Adal Sultanate

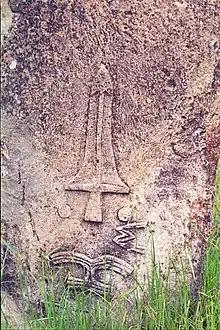
A sword symbol on a stele at Tiya

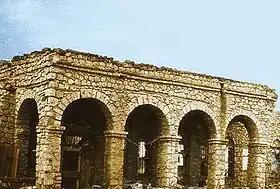
Ruins of the Sultanate of Adal in Zeila

One of the empire's most wealthy provinces was Ifat it was well watered, by the large river Awash. Additionally, besides the surviving Awash River, at least five other rivers in the area between Harar and Shawa plateau existed. The general area was well cultivated, densely populated with numerous villages adjoining each other. Agricultural produce included three main cereals, wheat, sorghum and teff, as well as beans, aubergines, melons, cucumbers, marrows, cauliflowers and mustard. Many different types of fruit were grown, among them bananas, lemons, limes, pomegranates, apricots, peaces, citrons mulberries and grapes. Other plants included sycamore tree, sugar cane, from which kandi, or sugar was extracted and inedible wild figs.